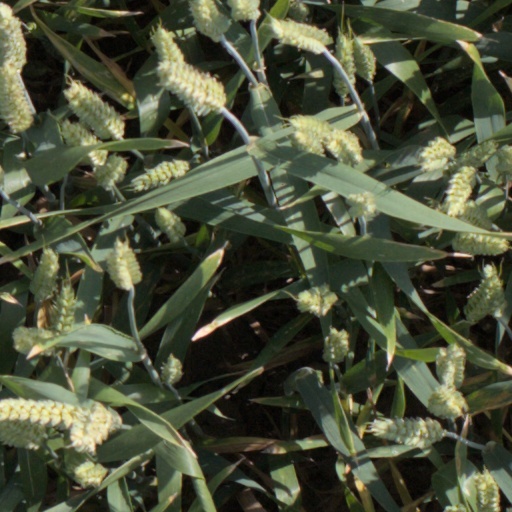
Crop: wheat